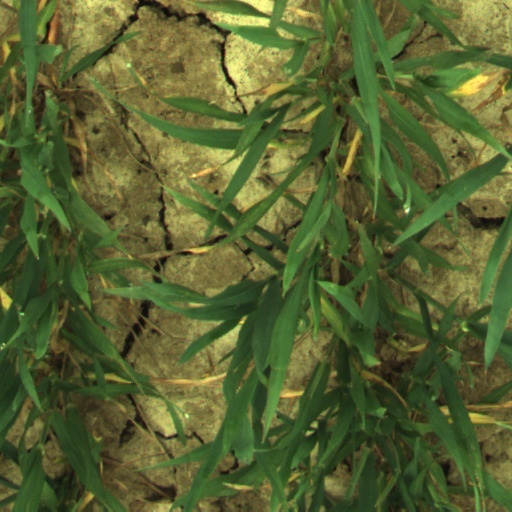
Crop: wheat